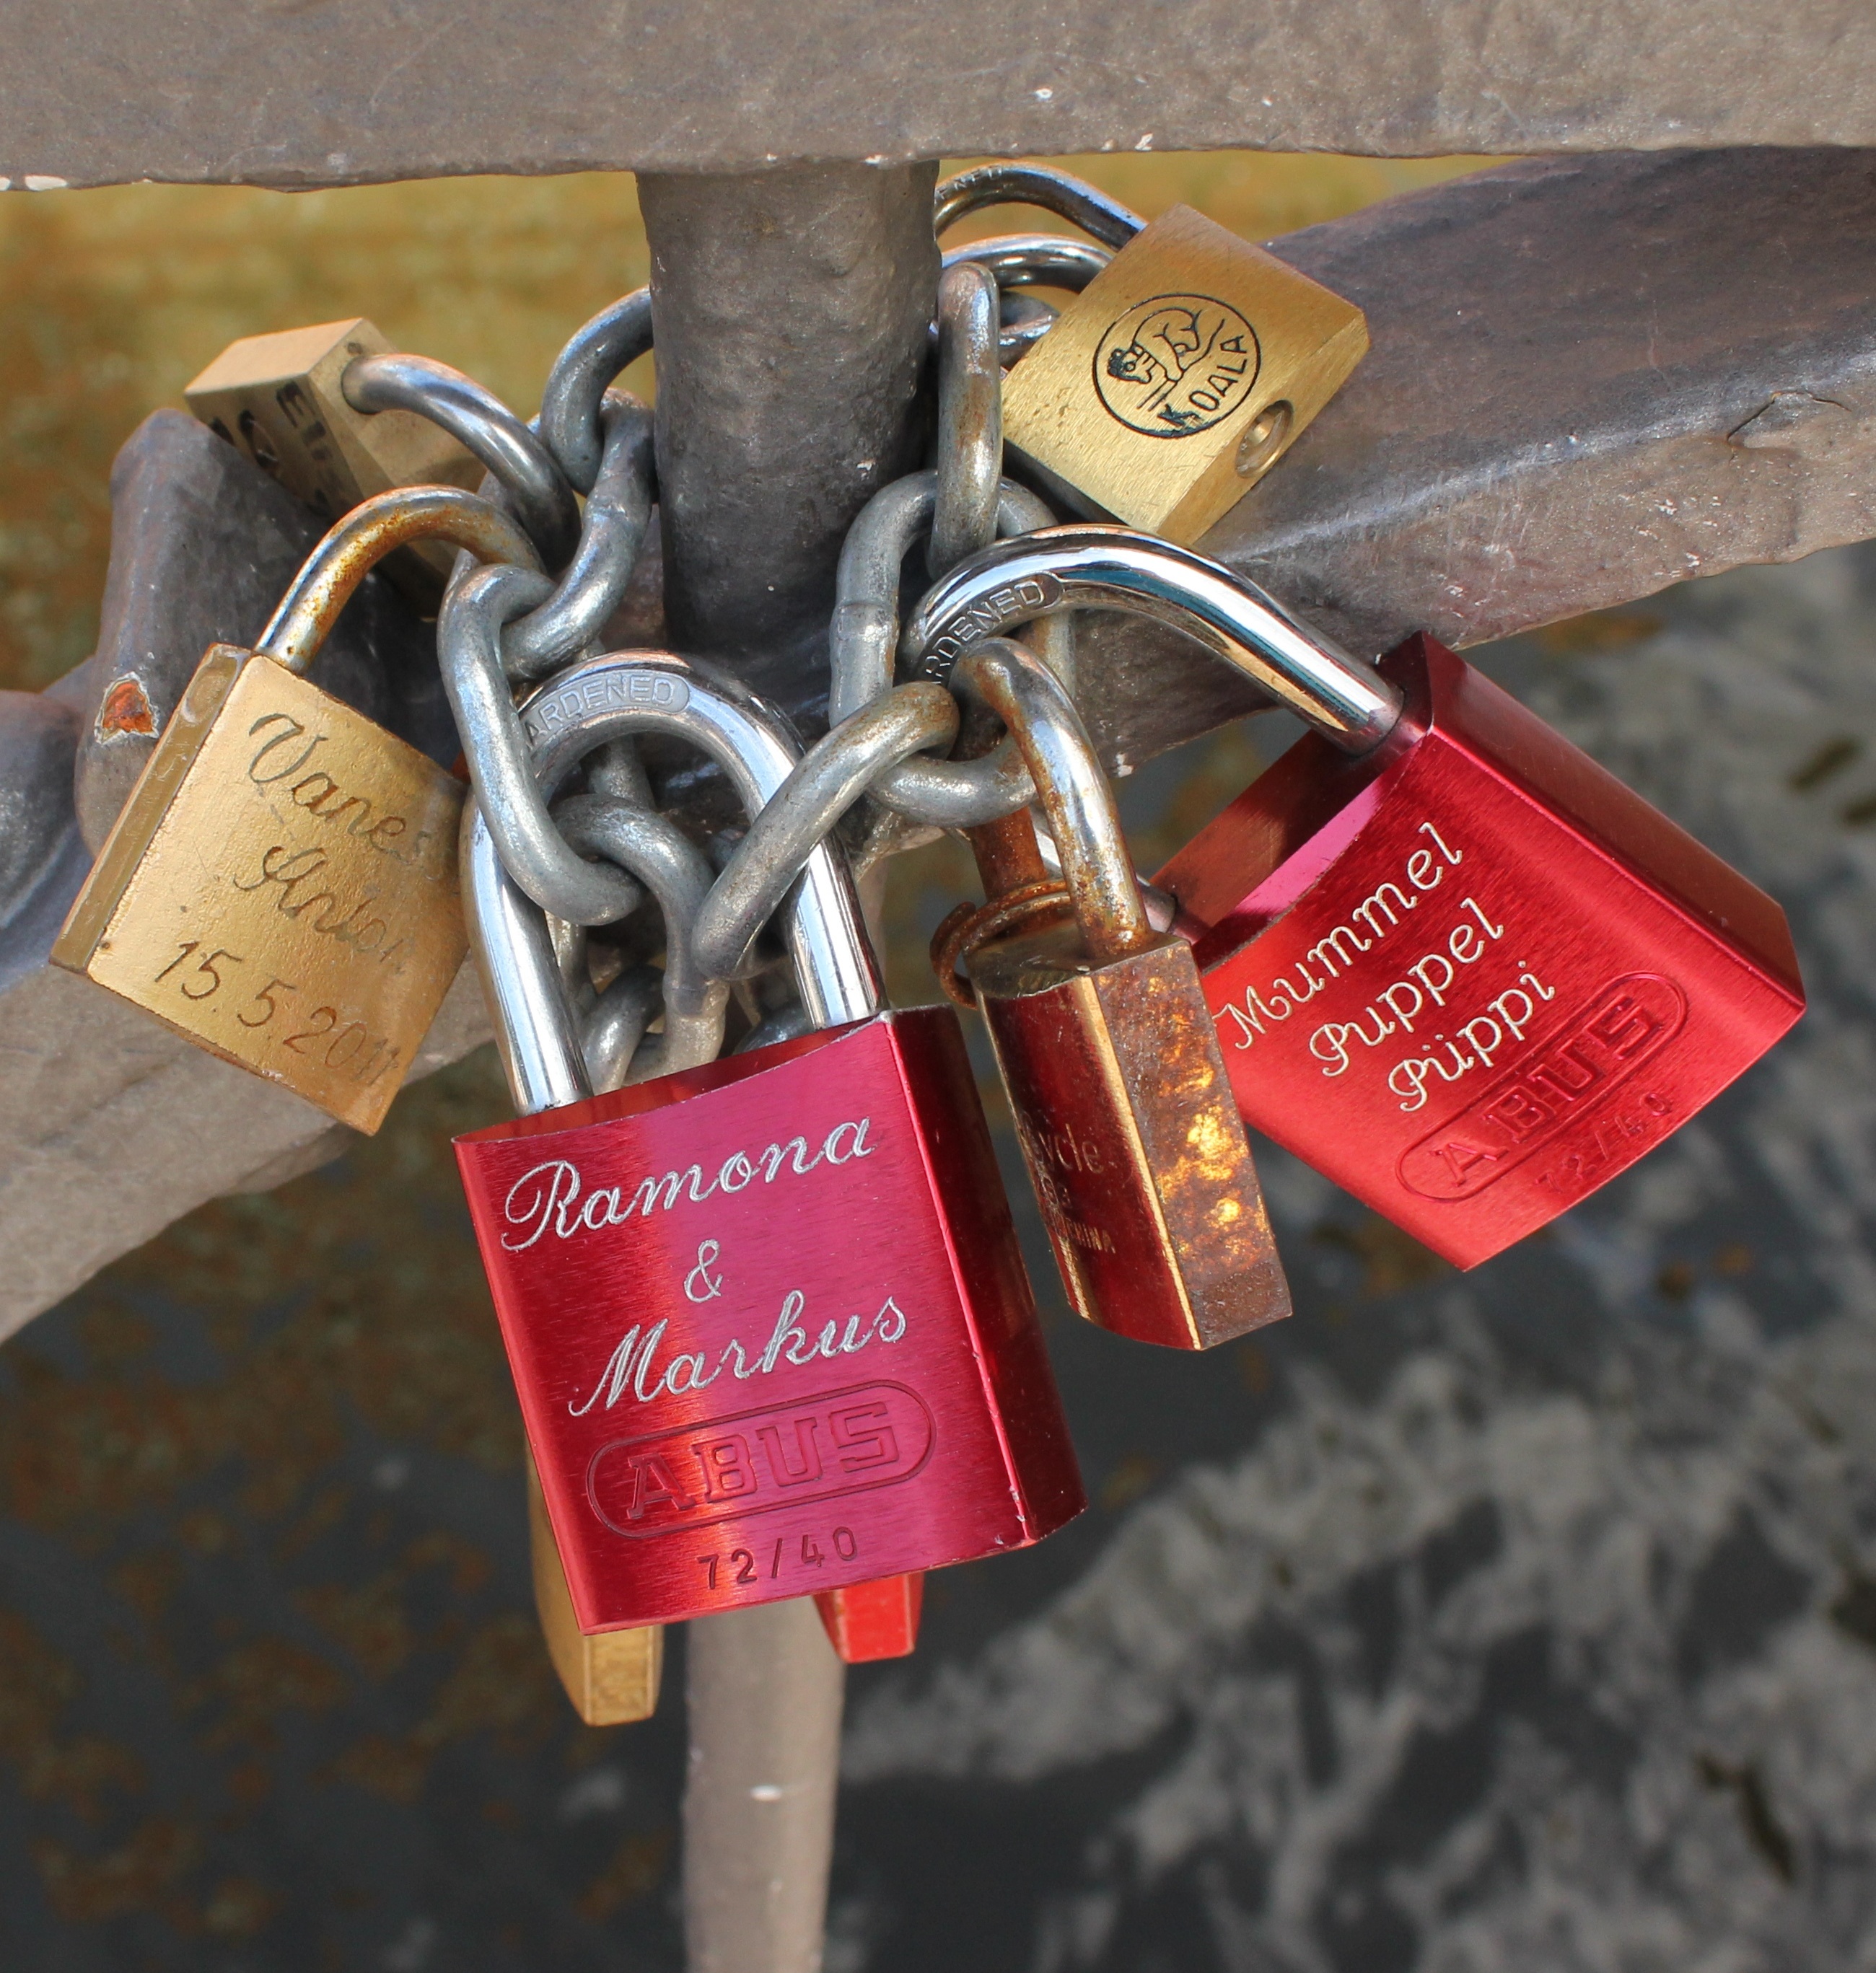
memory, drink, wine bottle, eternity, perpetuate